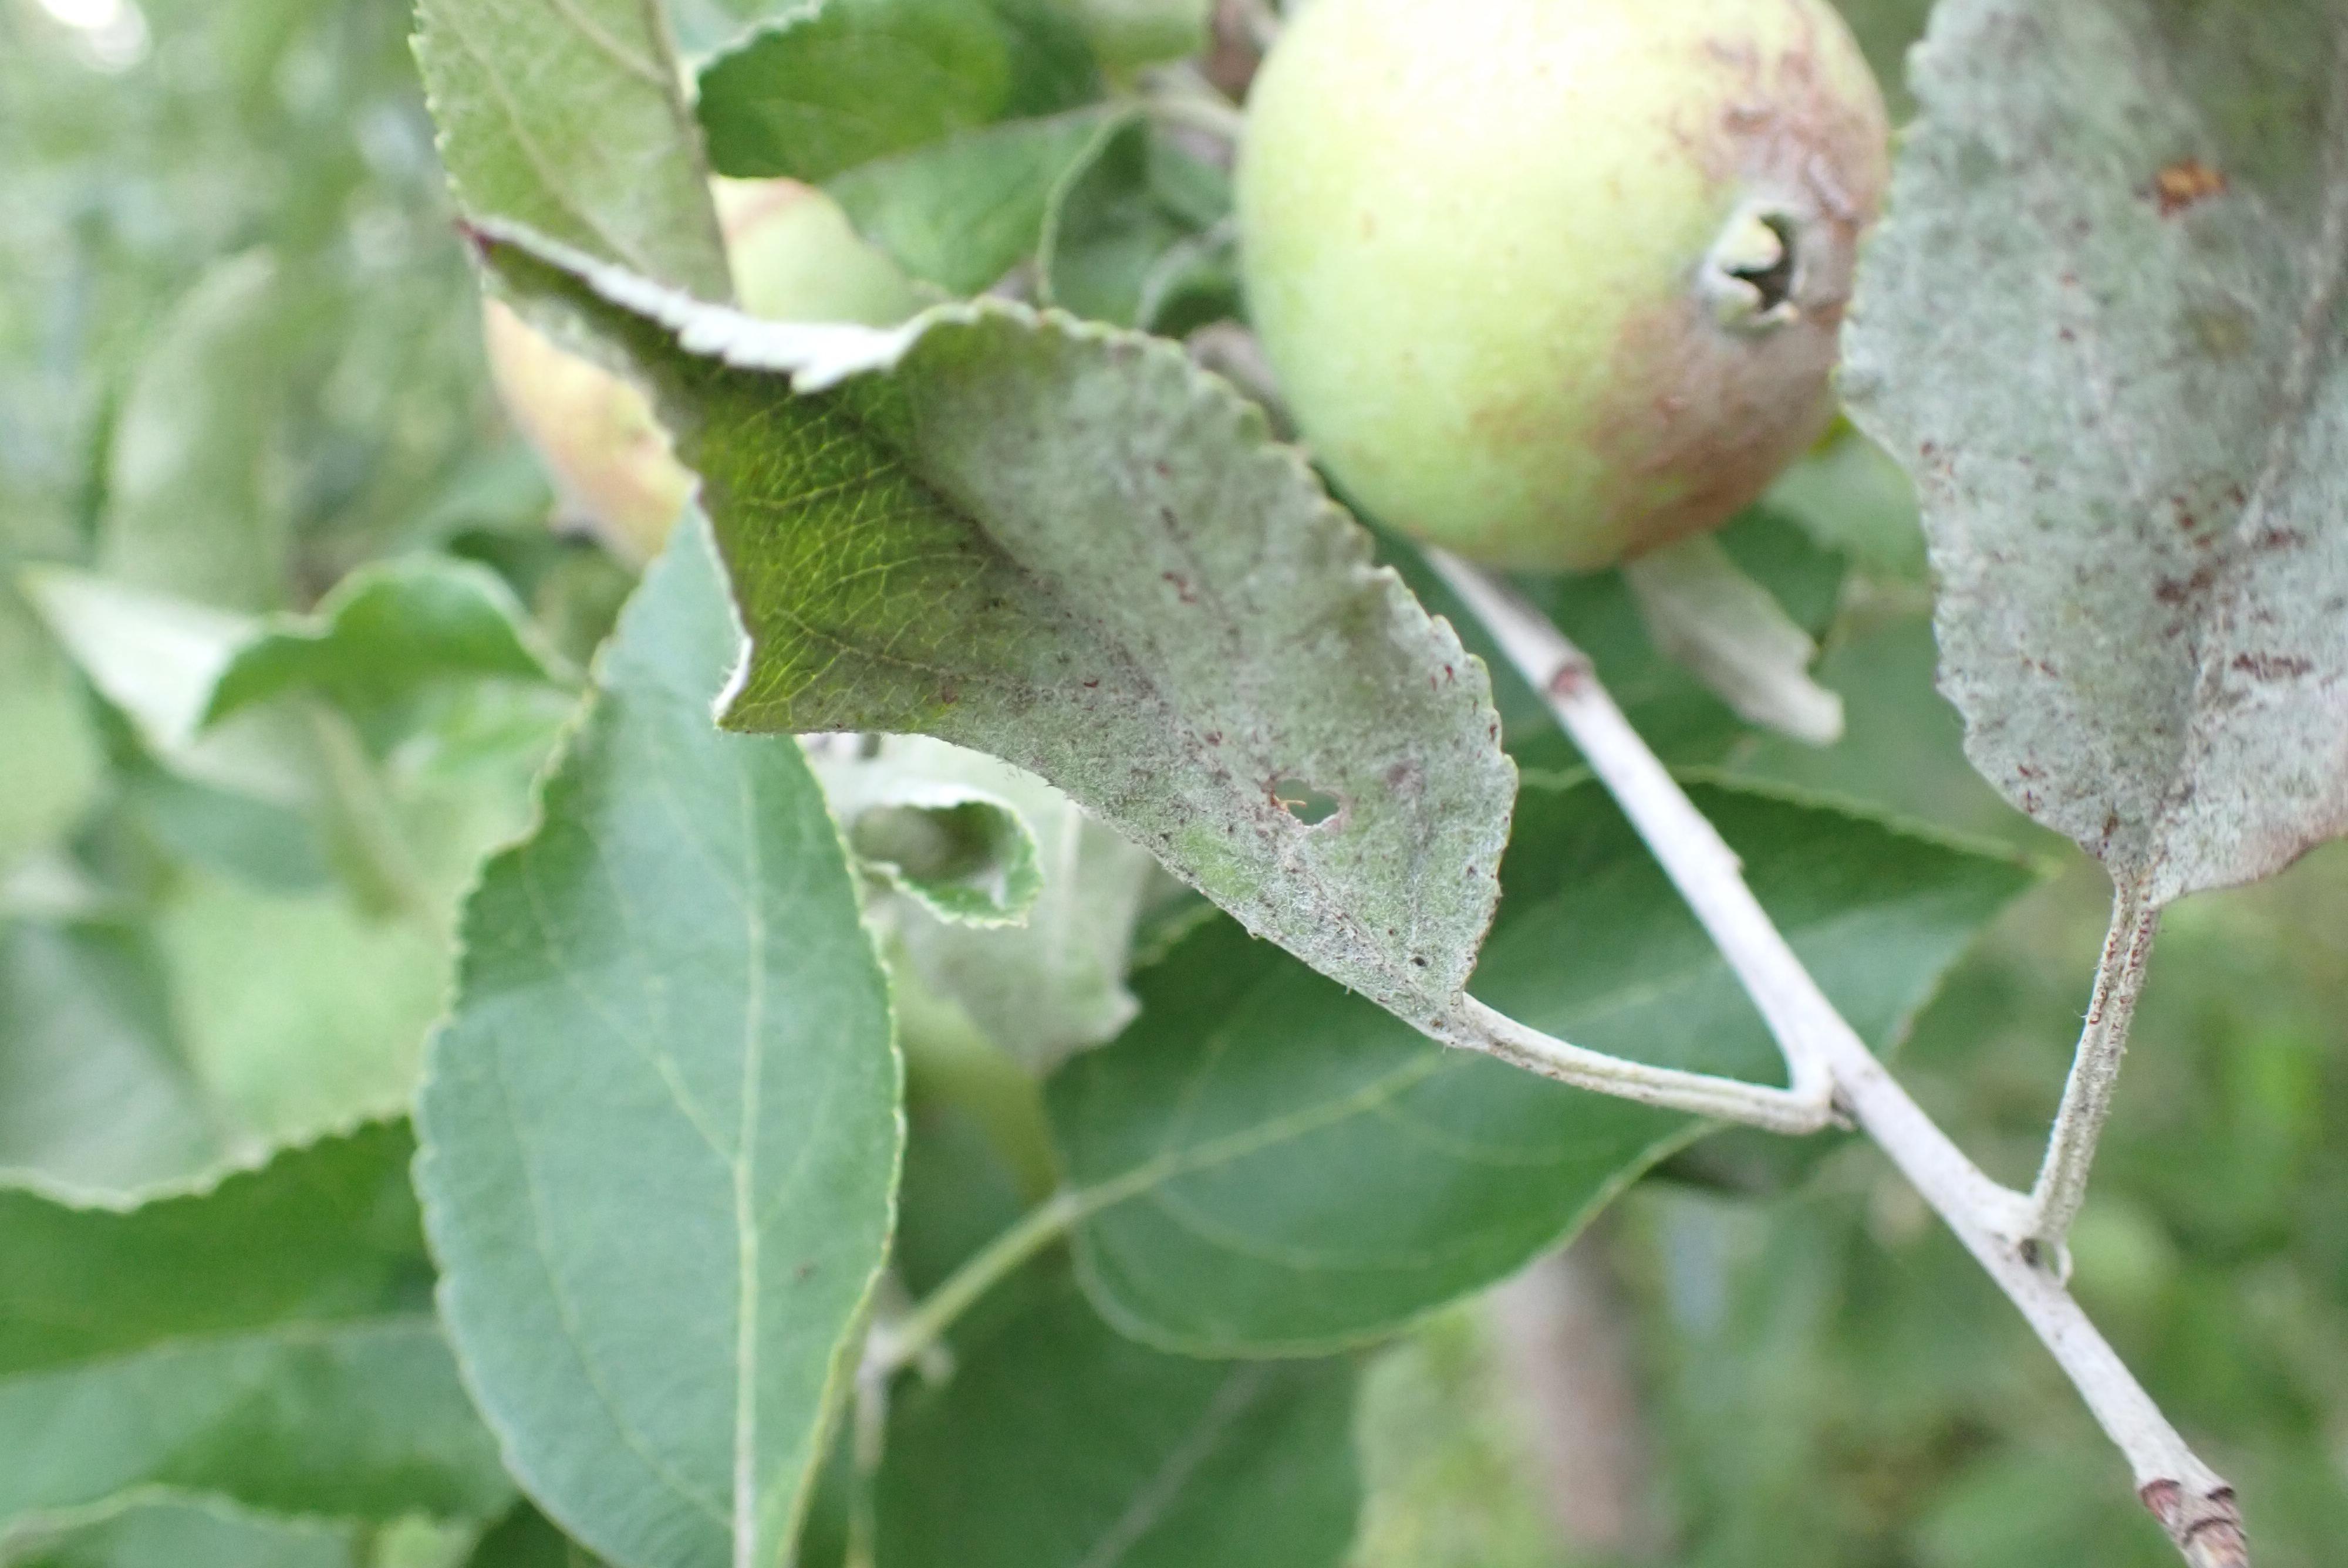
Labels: powdery_mildew, complex